Architecture of Liverpool

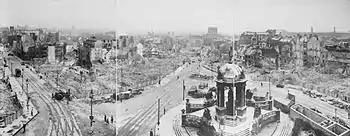
World War II bomb damage around Derby Square, with burnt-out Custom House in distance

The sale of the former George's Dock in 1902 provided the basis for the development of Pier Head. The ensemble of three administrative buildings eventually erected there, today constitute Liverpool's best-recognised vista. Much later (sometime around 2000) dubbed the "Three Graces" they are from north to south: